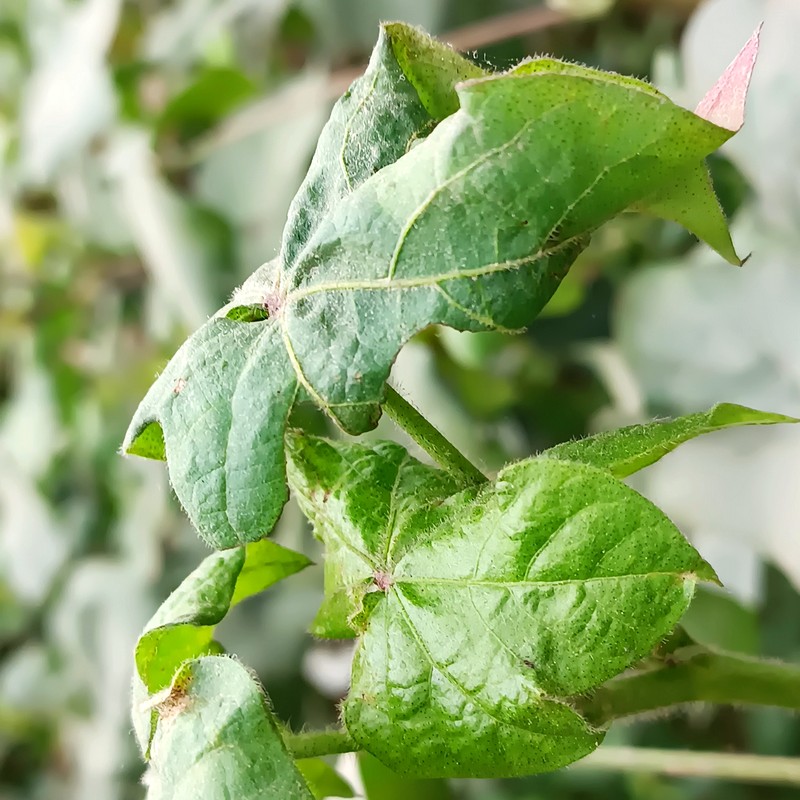
Label: Curl Virus